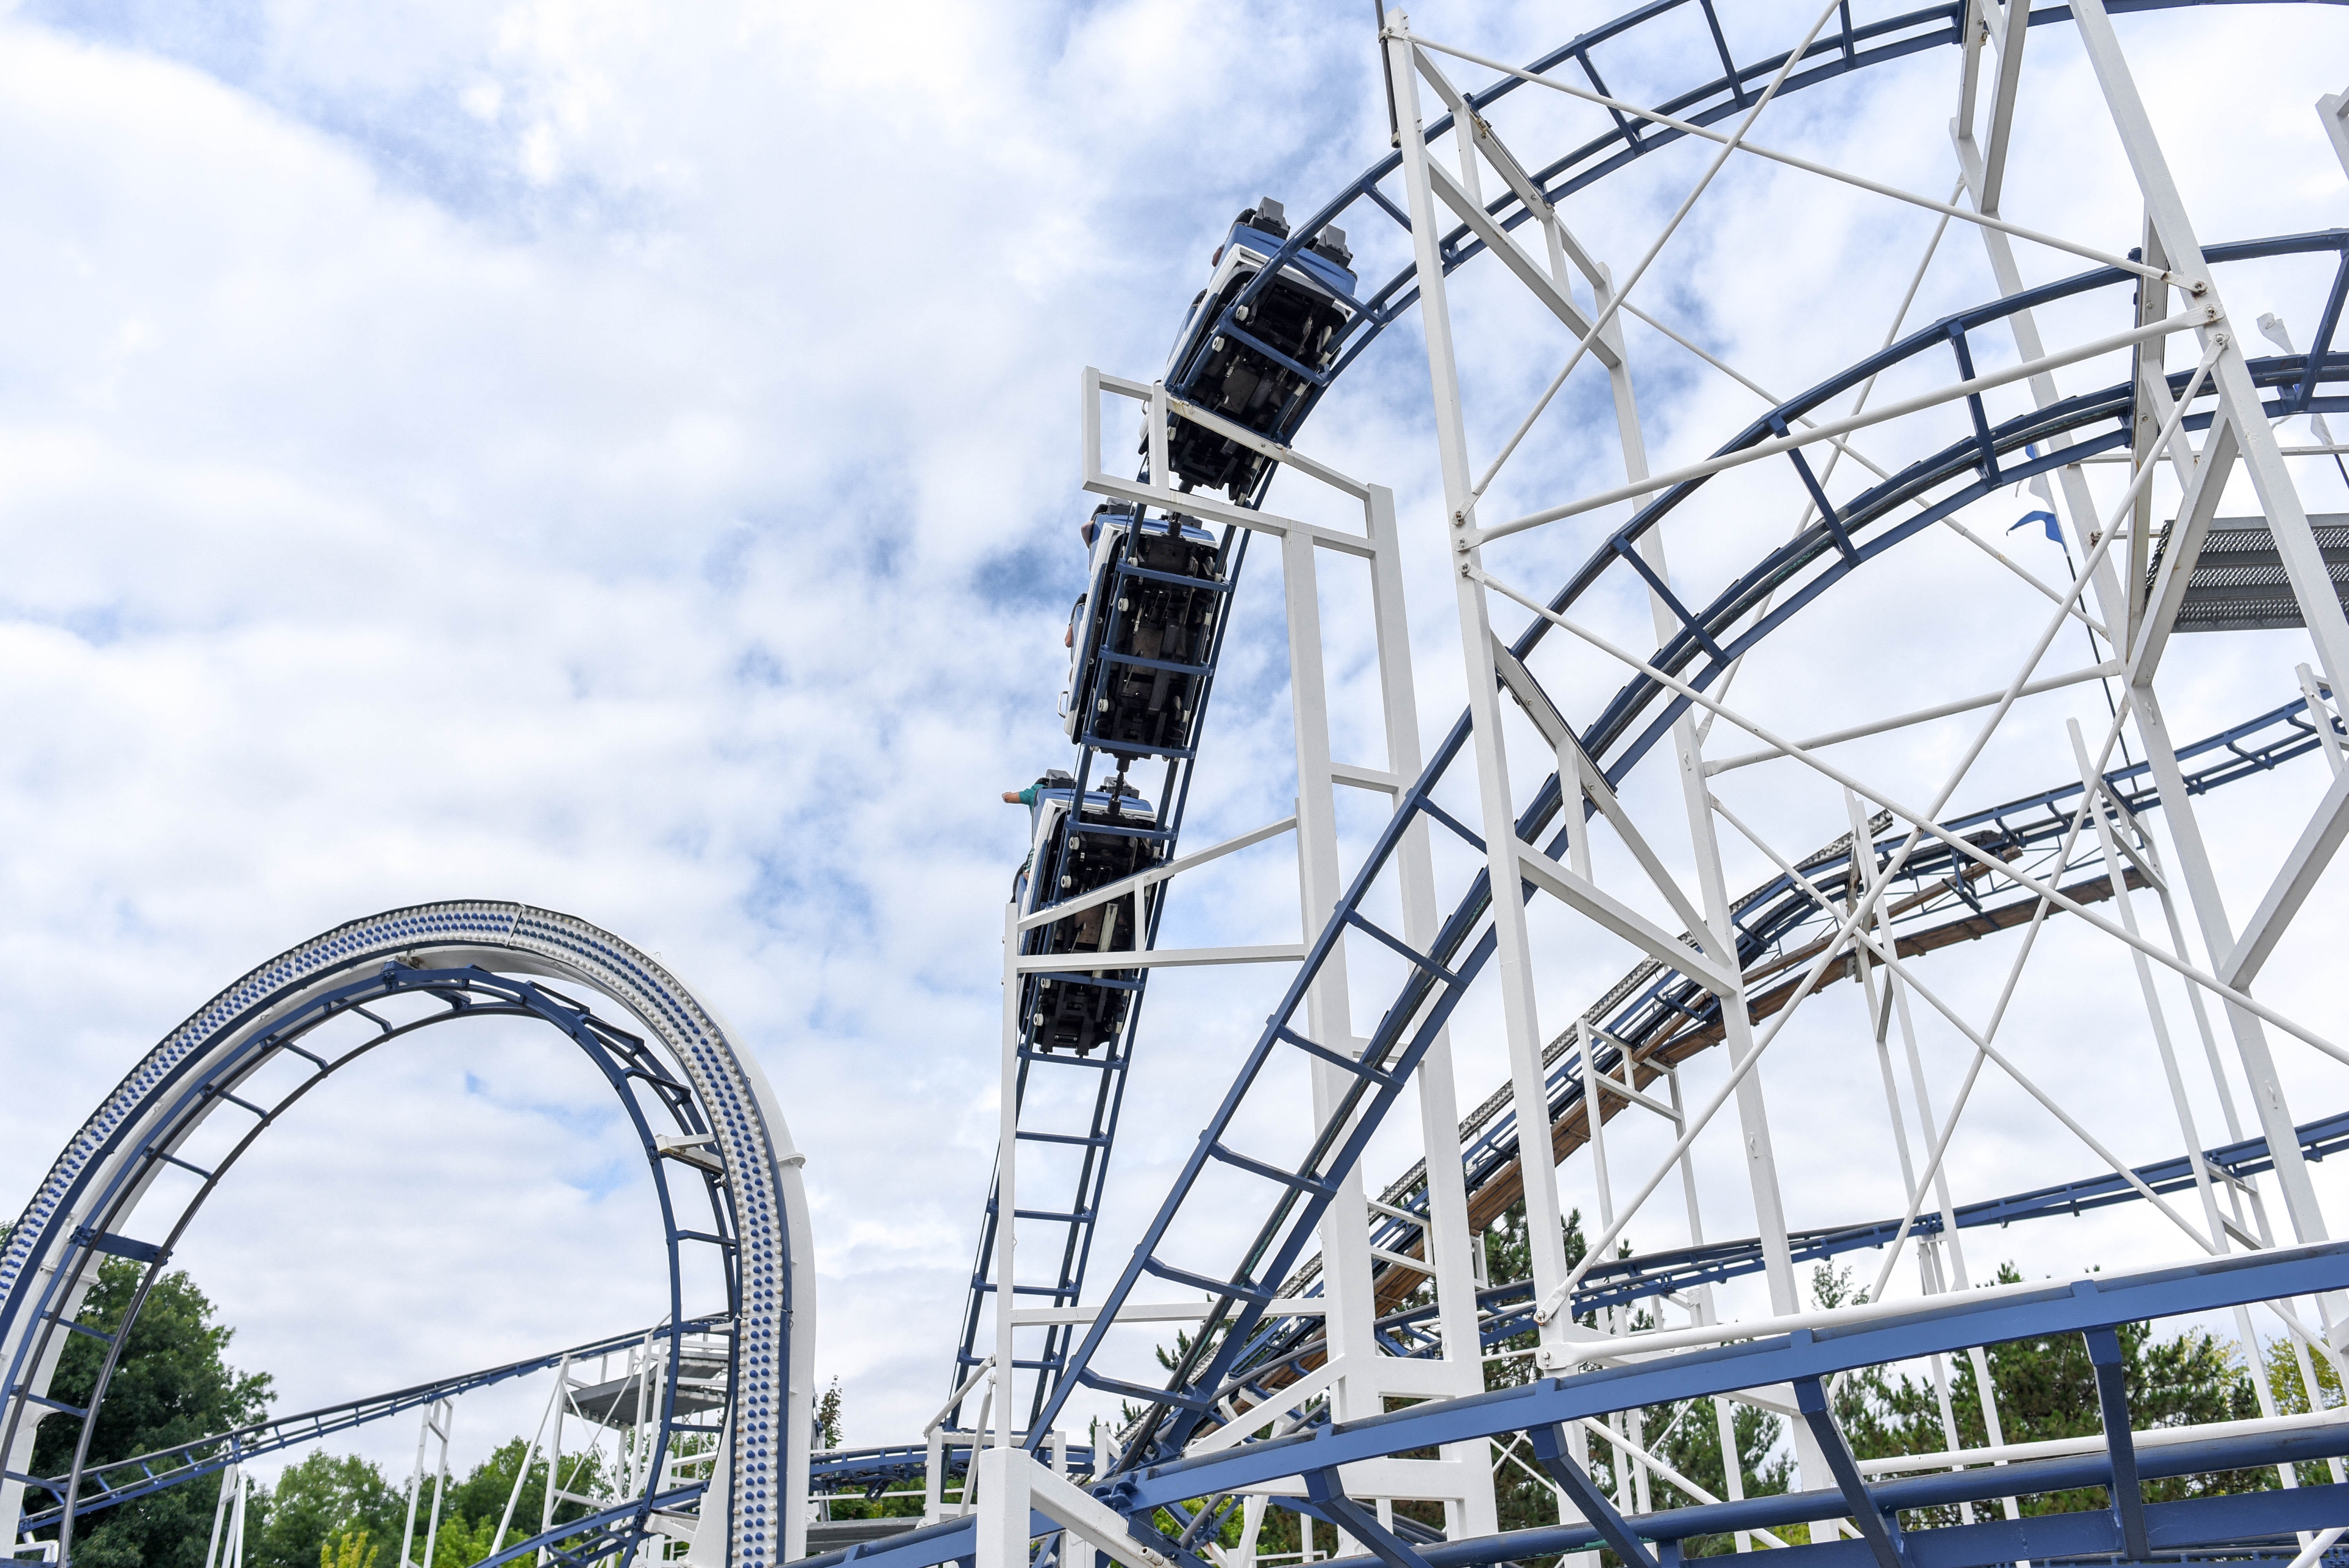
amusement ride, amusement park, roller coaster, landmark, recreation, tourist attraction, park, nonbuilding structure, architecture, sky, fun, wheel, ferris wheel, leisure, pole